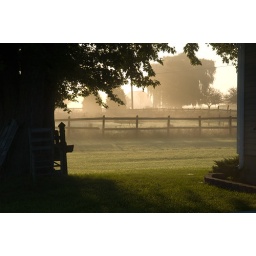
A little silhouetting in my neighbor's yard, with the fence for the horse farm in the middle.